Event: Nepal Earthquake
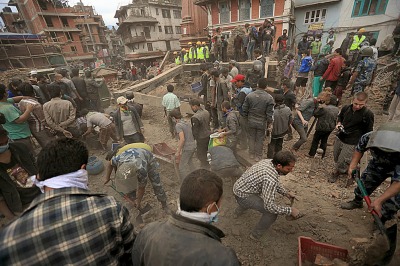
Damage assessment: damage